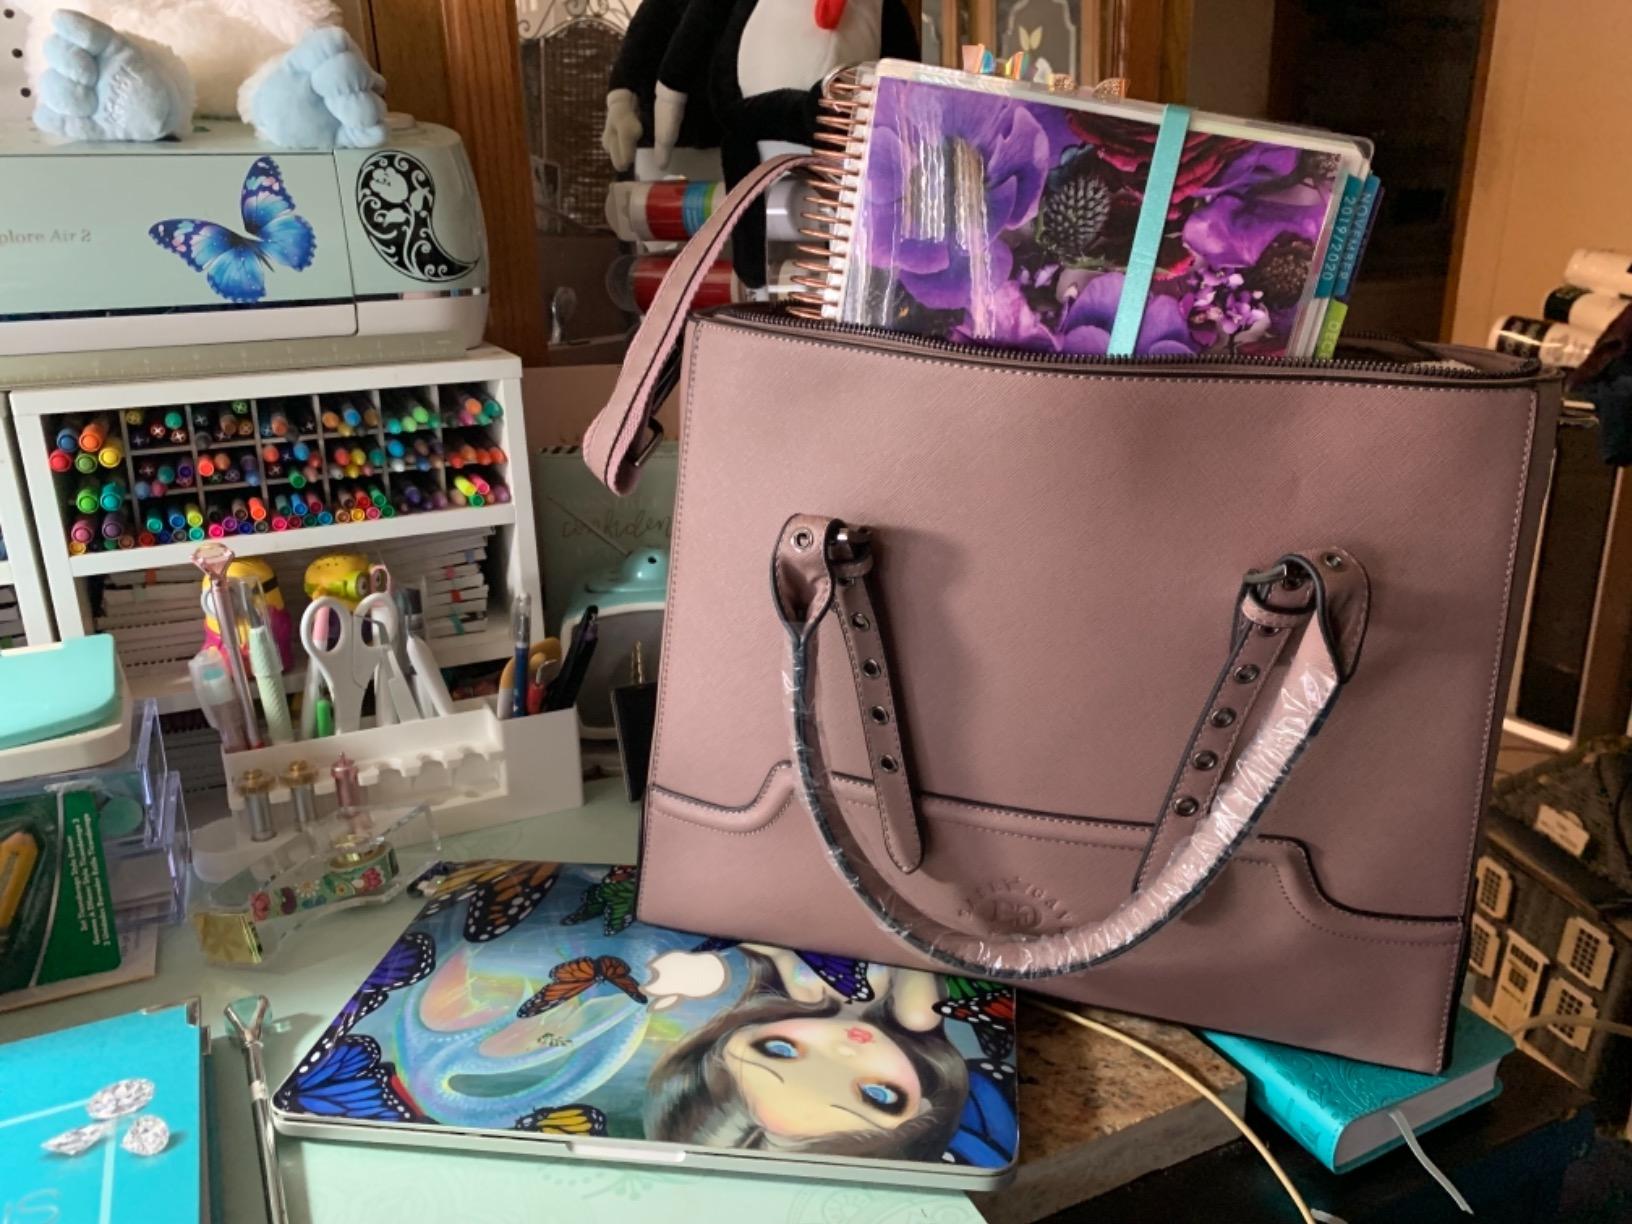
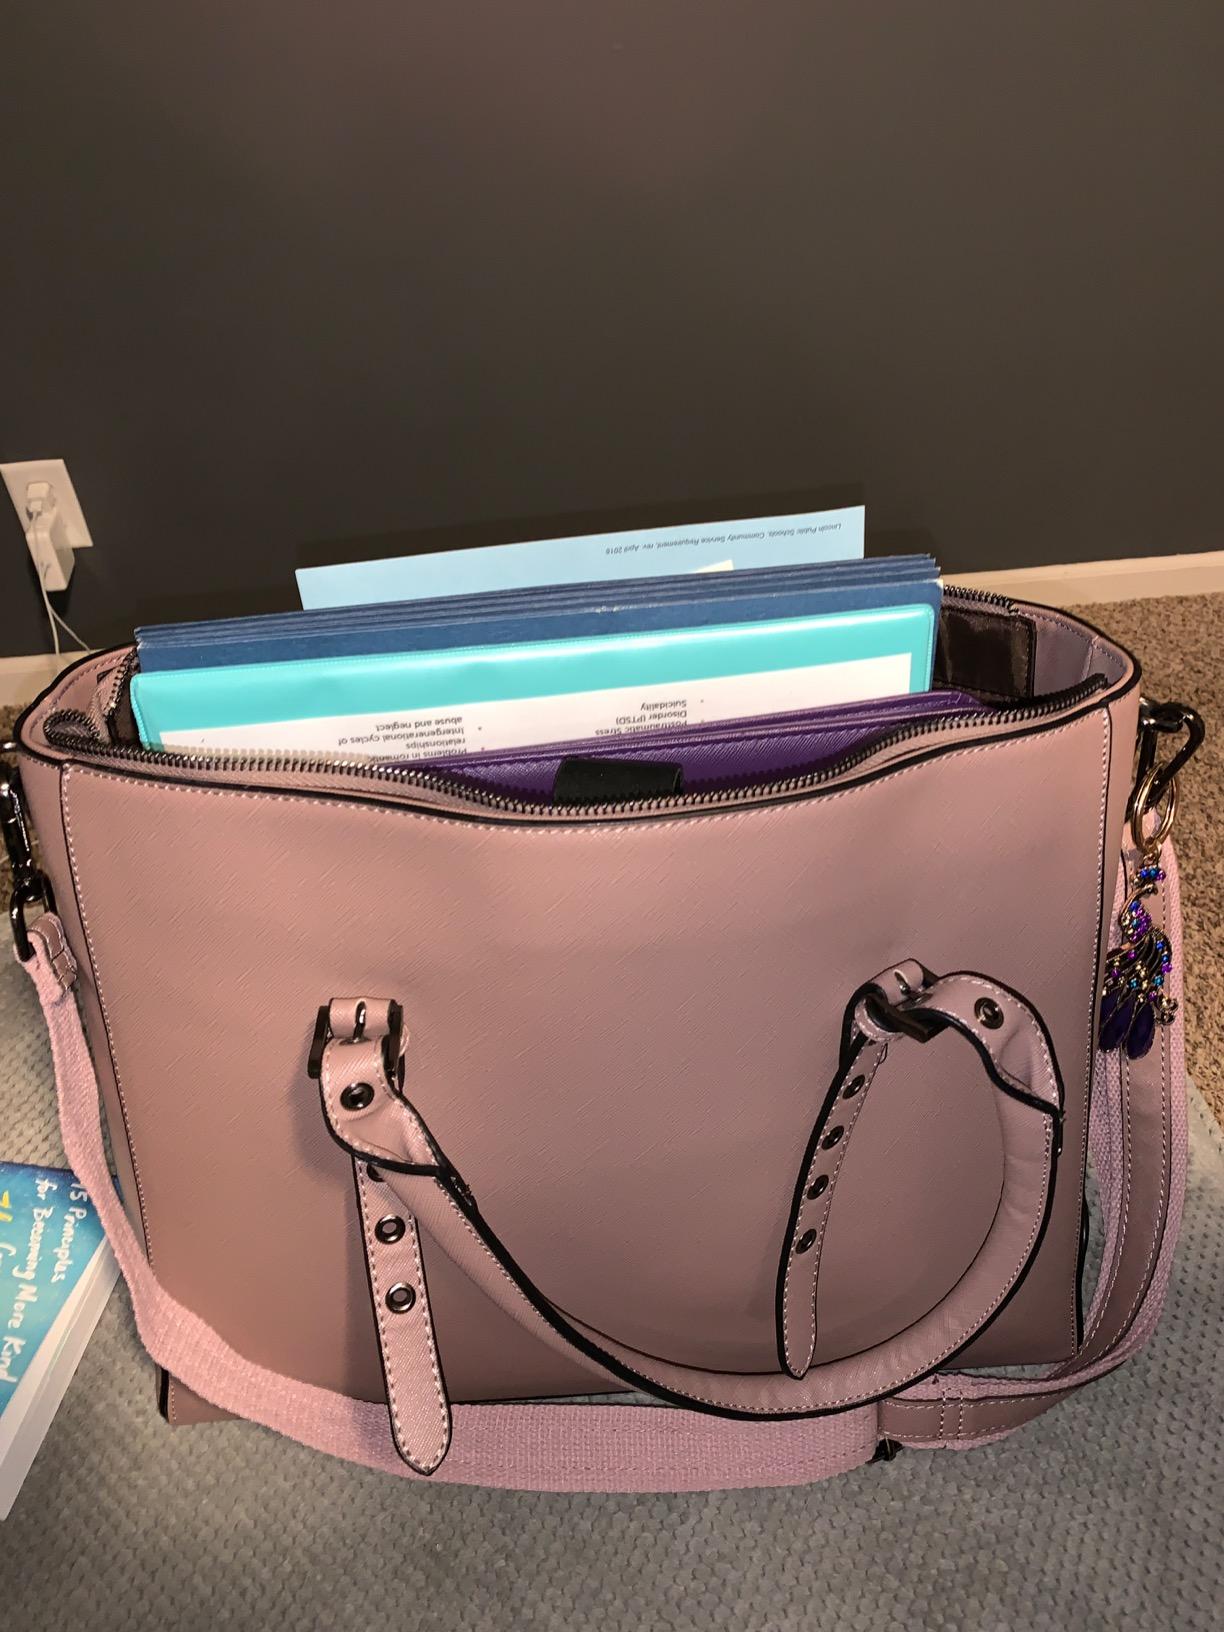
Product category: bag
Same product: yes